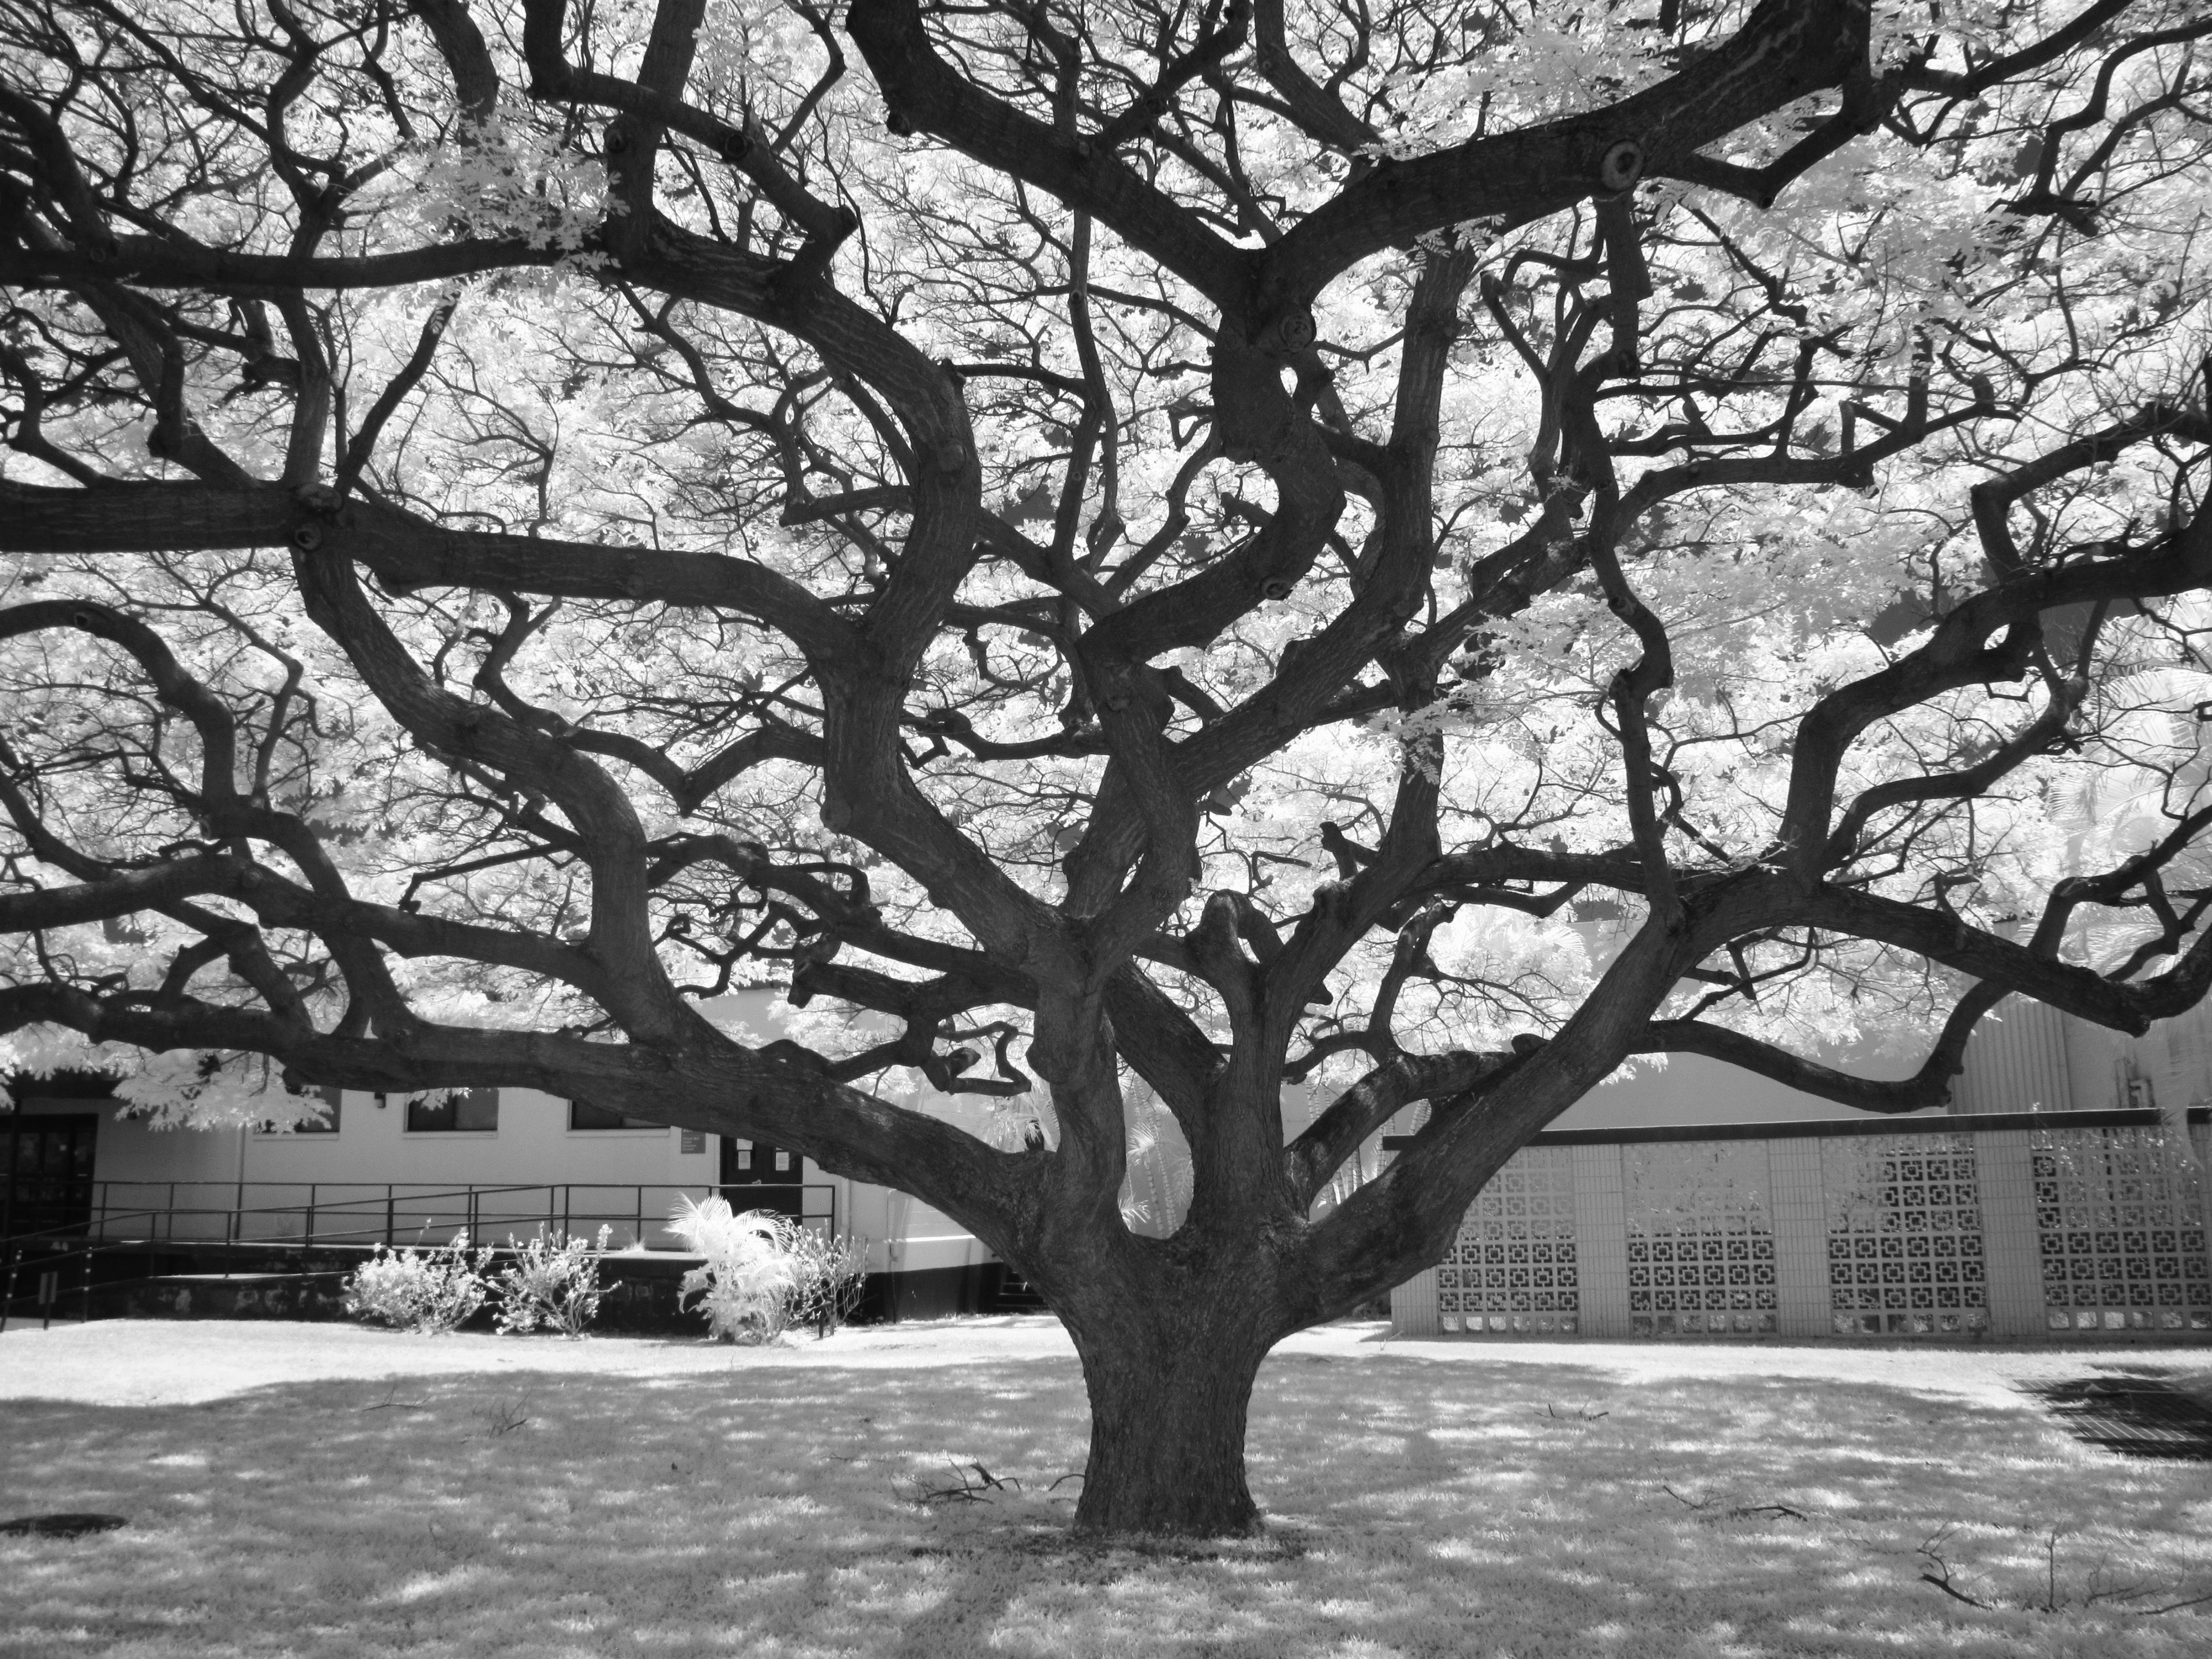
tree, branch, blossom, snow, winter, black and white, plant, white, photography, leaf, flower, spring, botany, monochrome, season, monochrome photography, woody plant